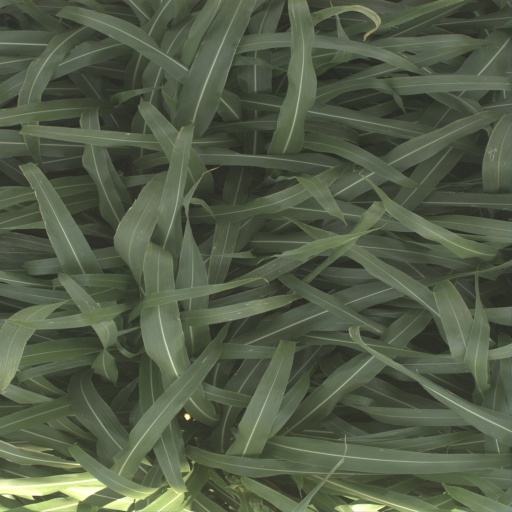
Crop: sorghum